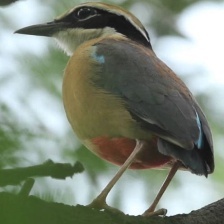
Species: INDIAN PITTA
Scientific name: PITTA BRACHYURA